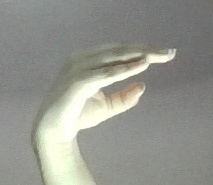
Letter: jeem